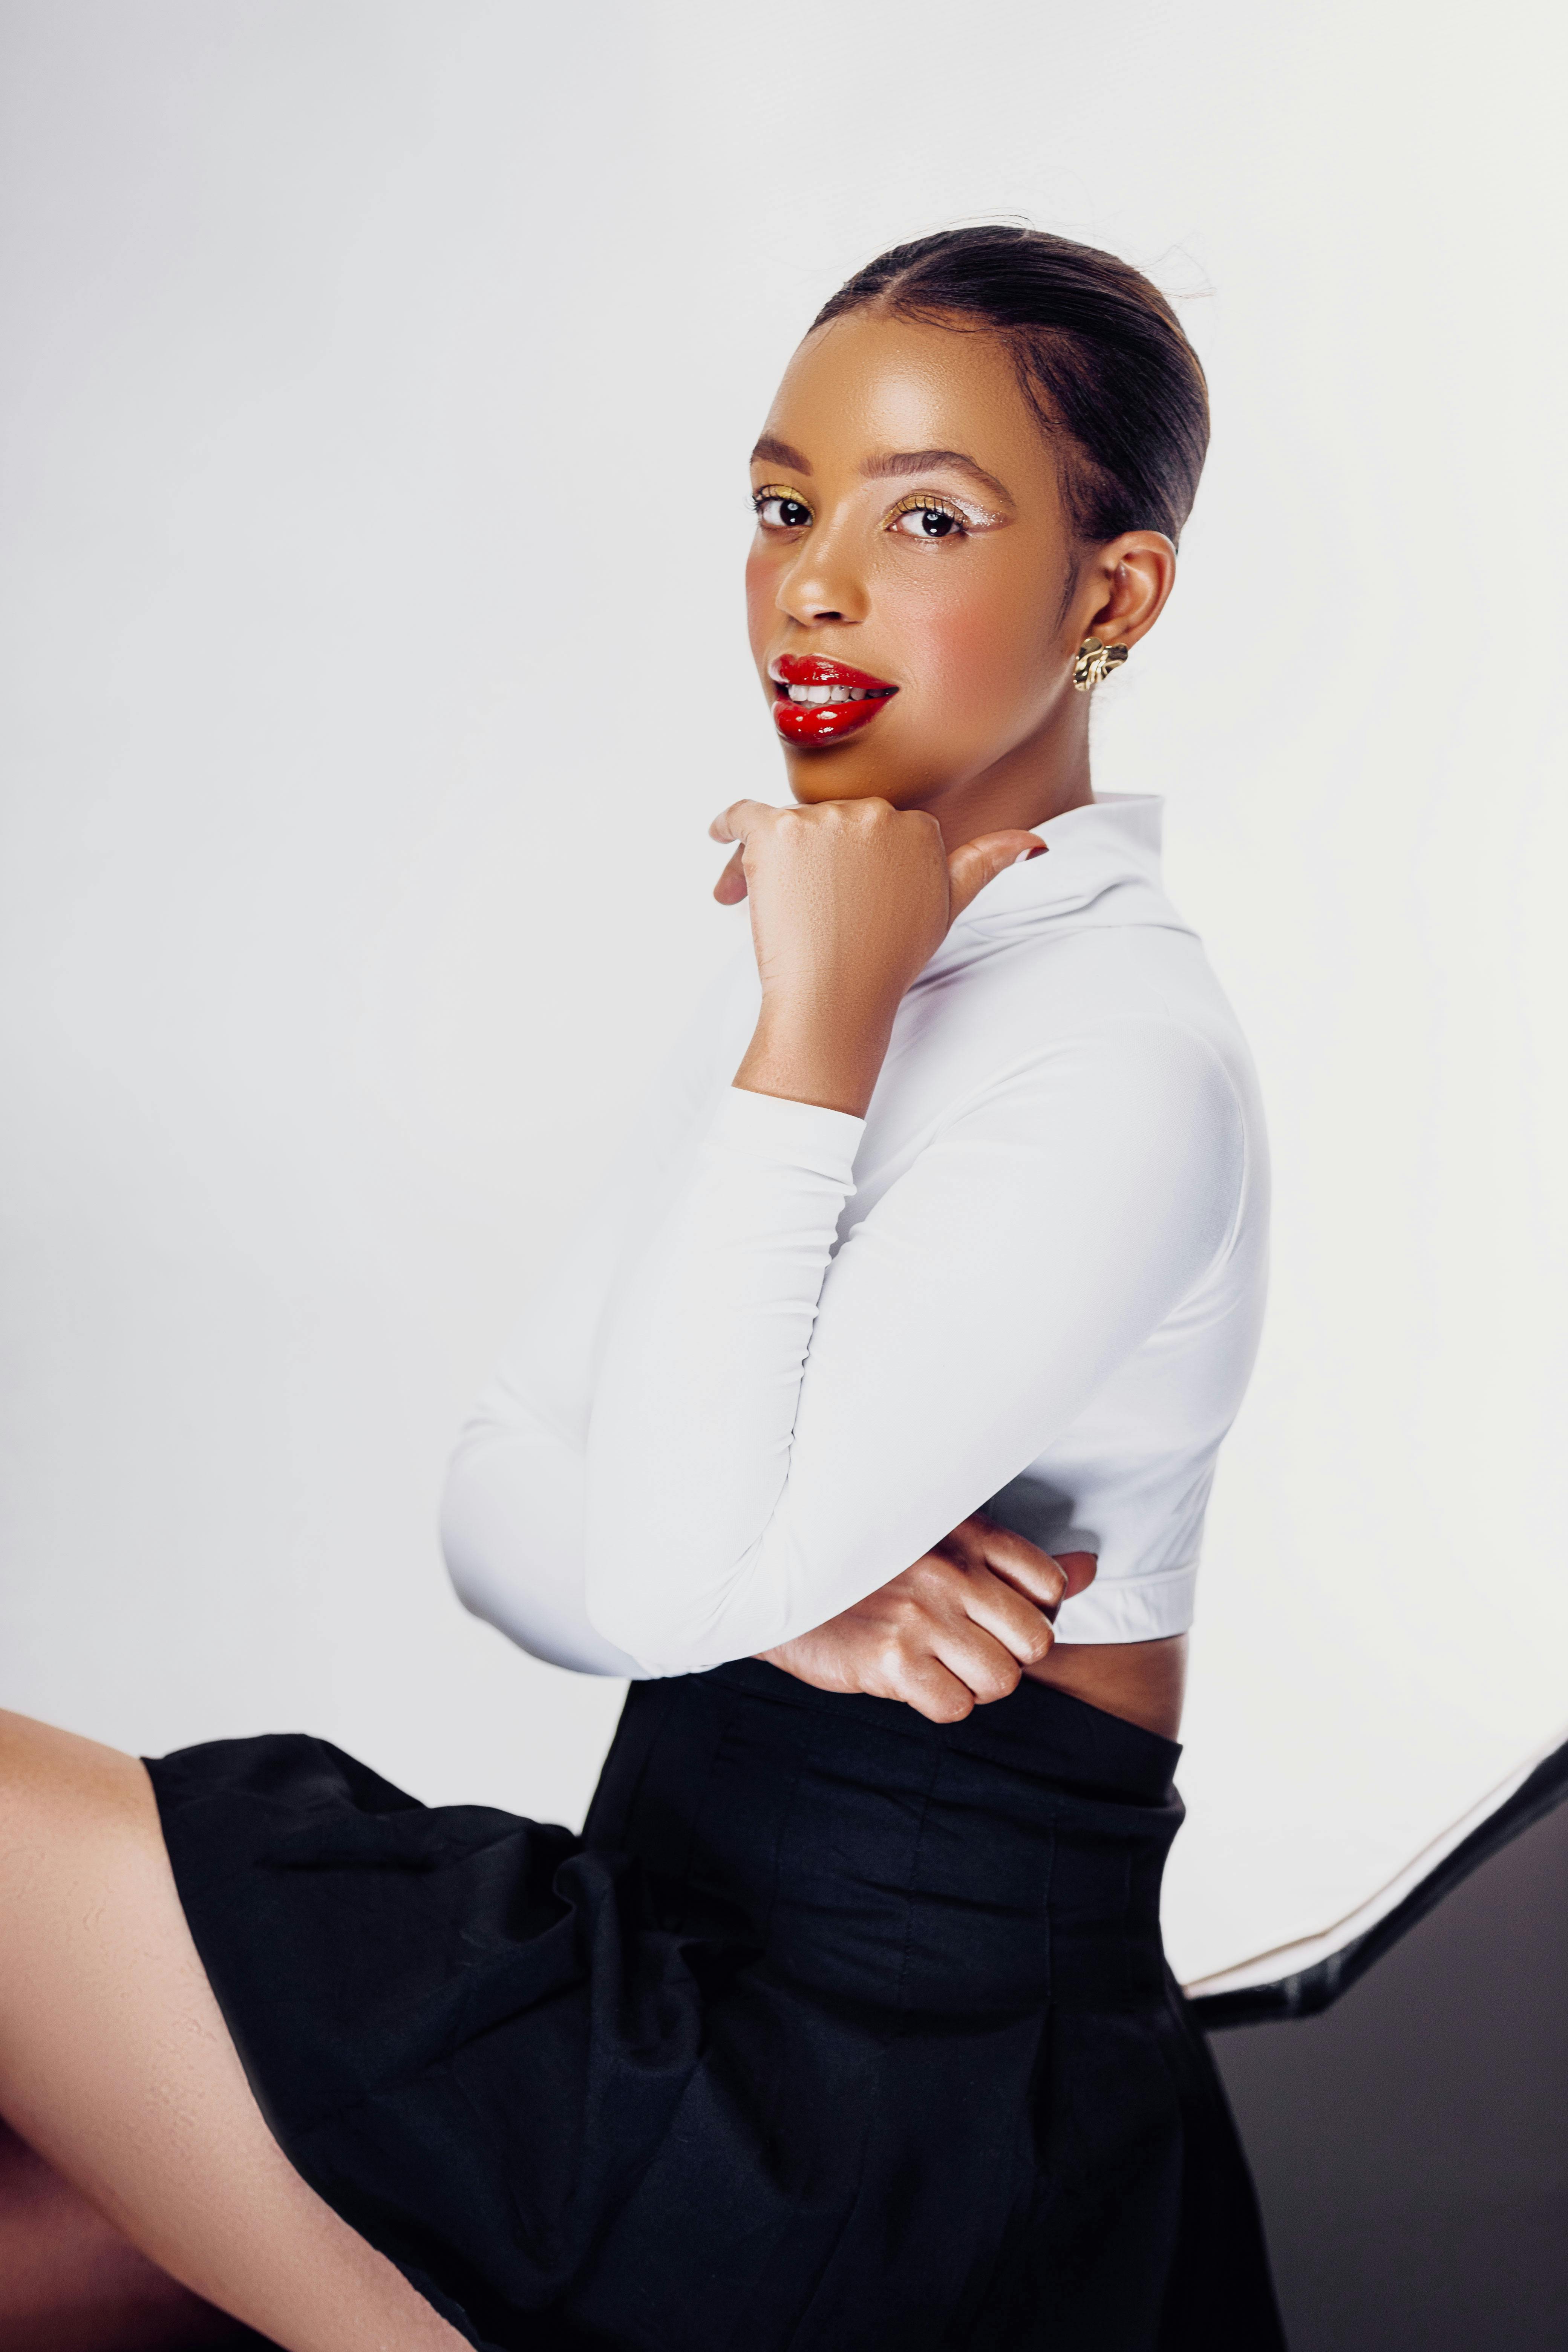
woman, sleeve, lips, shoulder, fashion, neck, black, elbow, waist, abdomen, knee, model, torso, photo shoot, fashion design, fashion model, stomach, makeover, crop top, lipstick, day dress, skort, Pencil skirt